Data lineage

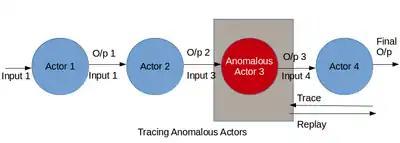
Tracing anomalous actors

The second problem i.e. the existence of outliers can also be identified by running the dataflow step wise and looking at the transformed outputs. The data scientist finds a subset of outputs that are not in accordance with the rest of outputs. The inputs which are causing these bad outputs are outliers in the data. This problem can be solved by removing the set of outliers from the data and replaying the entire dataflow. It can also be solved by modifying the machine learning algorithm by adding, removing or moving actors in the dataflow. The changes in the dataflow are successful if the replayed dataflow does not produce bad outputs.